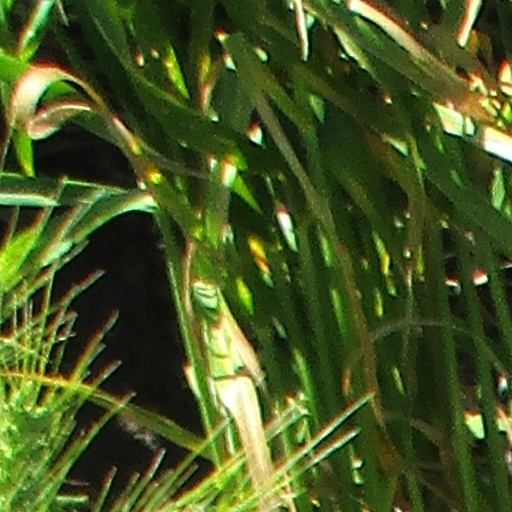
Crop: wheat